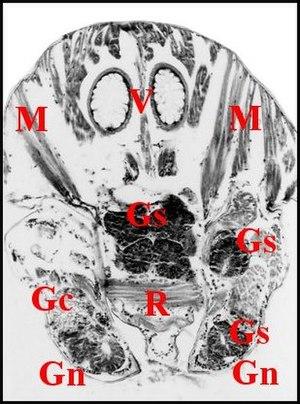
Glandes gnathocoxales en coupe frontale du rostre de Leptyphantes mâle
Les glandes gnathocoxales, qualifiées aussi de glandes salivaires, sont des organes sécréteurs péri-buccaux situés dans les gnathocoxae ou lames maxillaires des Araignées. Elles présentent fréquemment un dimorphisme sexuel remarquable découvert par A. Lopez chez Araniella cucurbitina au début des années 70 et retrouvé ultérieurement par cet auteur qui le décrivit dans divers autres groupes systématiques.